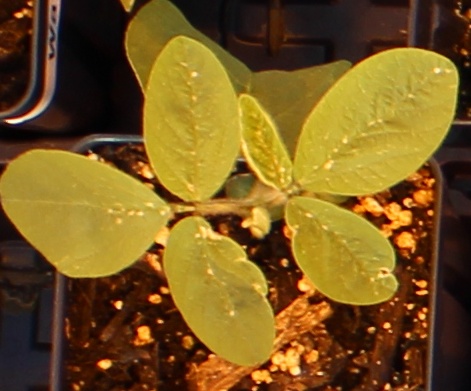
Label: Soybean